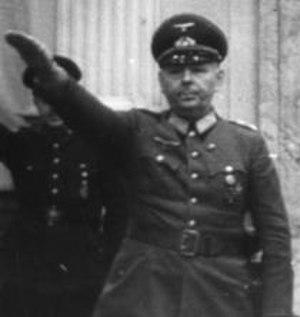
Herman Reinecke 14 février 1888 à Wittemberg - 10 octobre 1973 à Hambourg est un General der Infanterie allemand qui a servi au sein de la Heer dans la Wehrmacht pendant la Seconde Guerre mondiale.
Le procès dit « du Haut Commandement » a été le dernier des douze procès pour crimes de guerre fait par les autorités américaines dans leur zone d'occupation en Allemagne à Nuremberg après la fin de la Seconde Guerre mondiale.